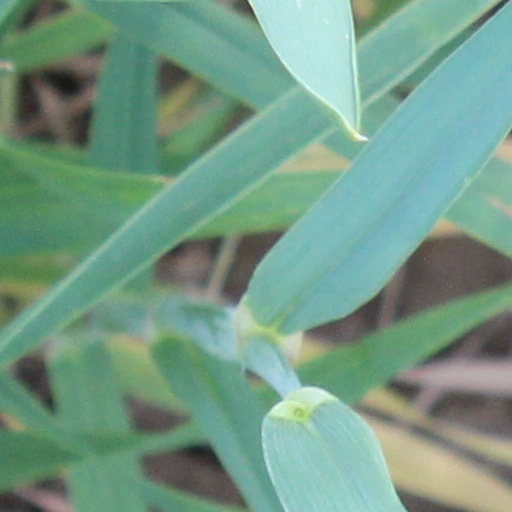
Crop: wheat